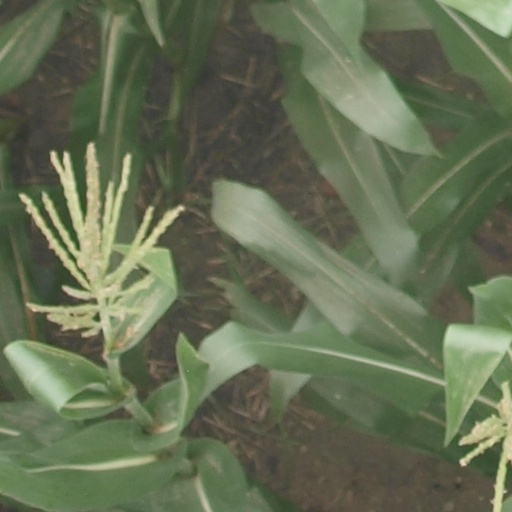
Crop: maize; corn